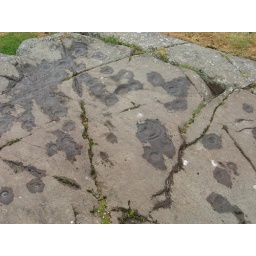
Cup and Ring carvings on stones in a farmer's field - 3000 BC!